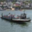
Label: ship